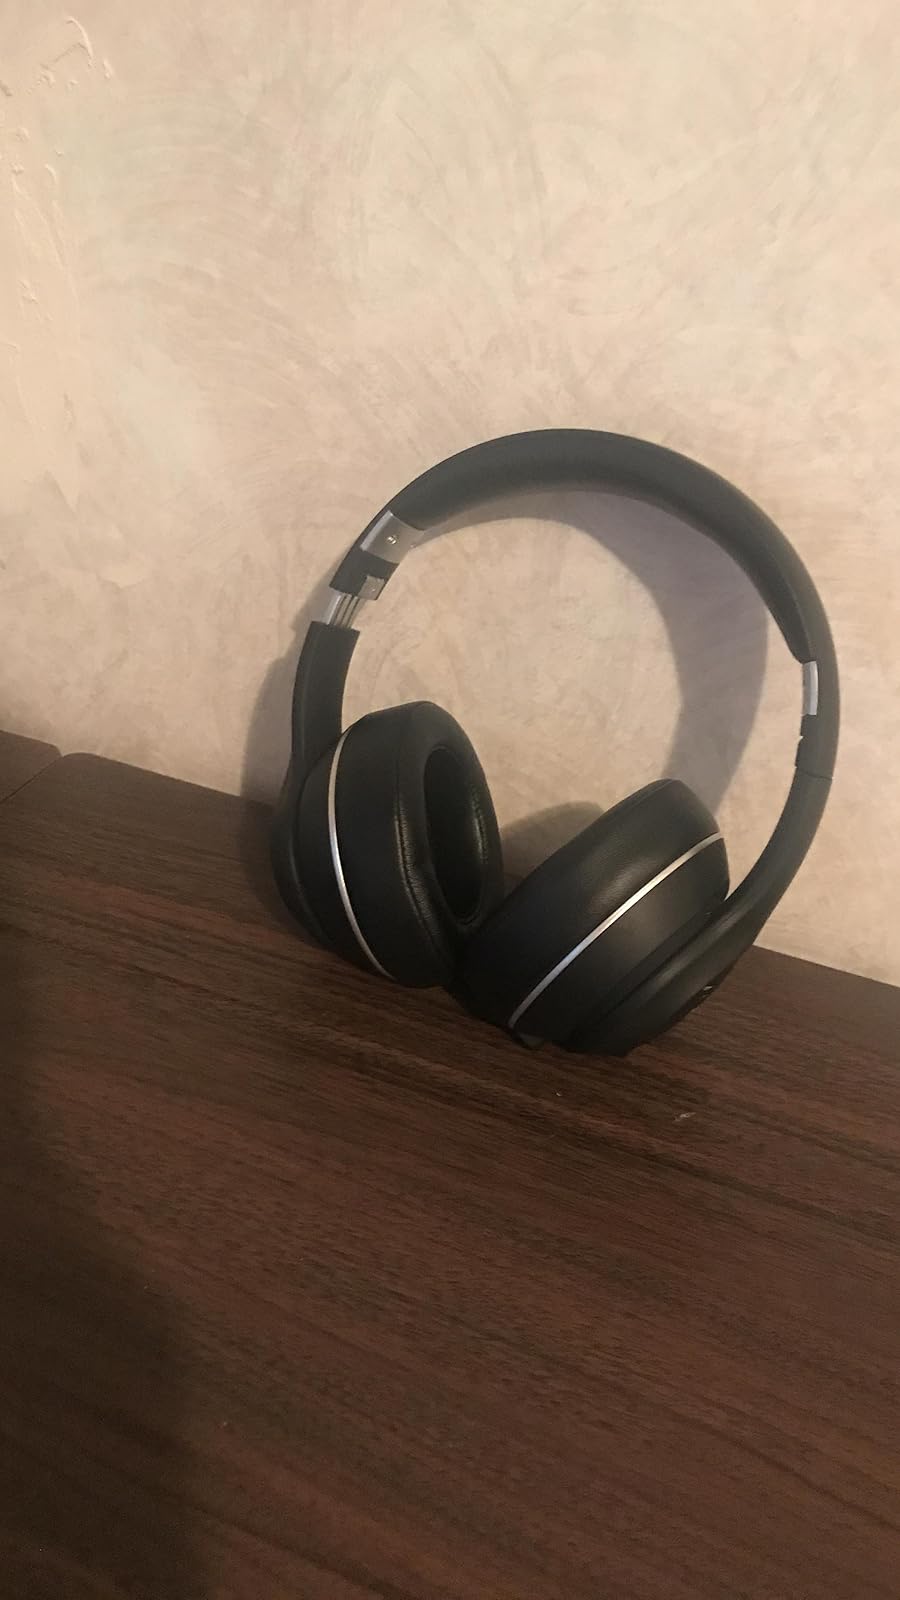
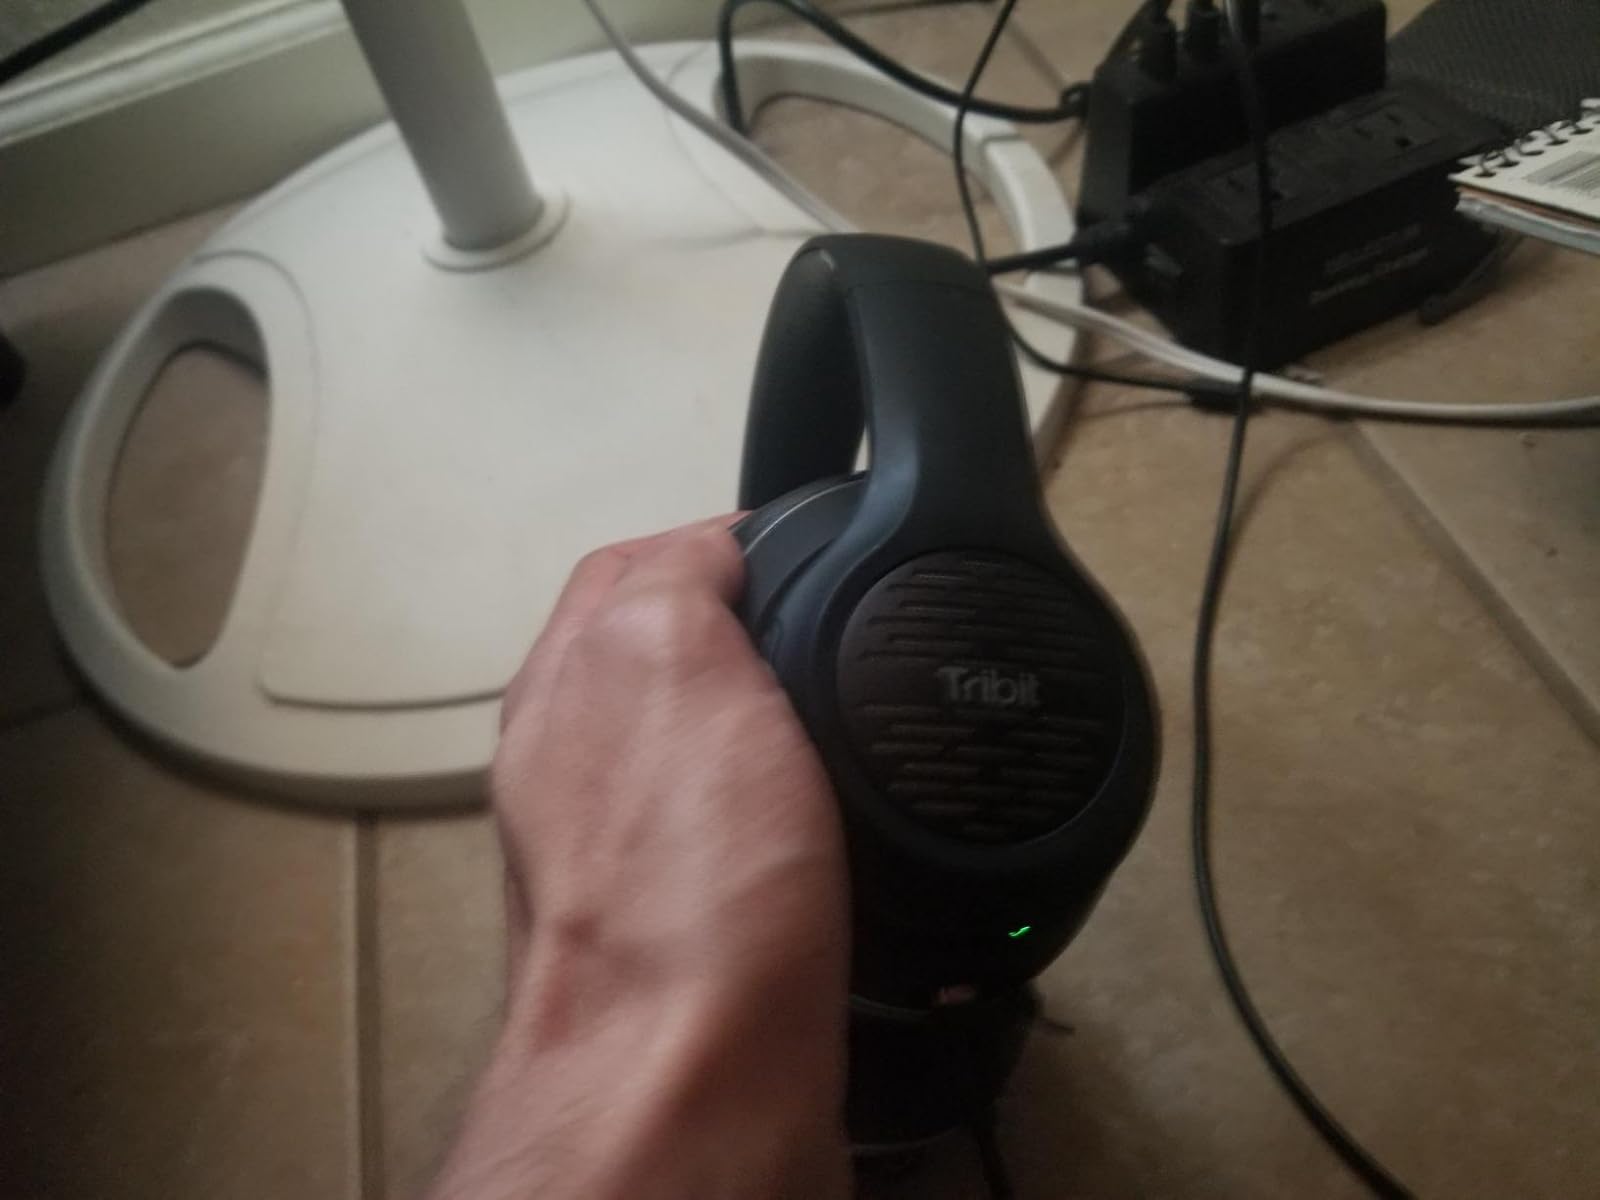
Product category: headphones
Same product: yes